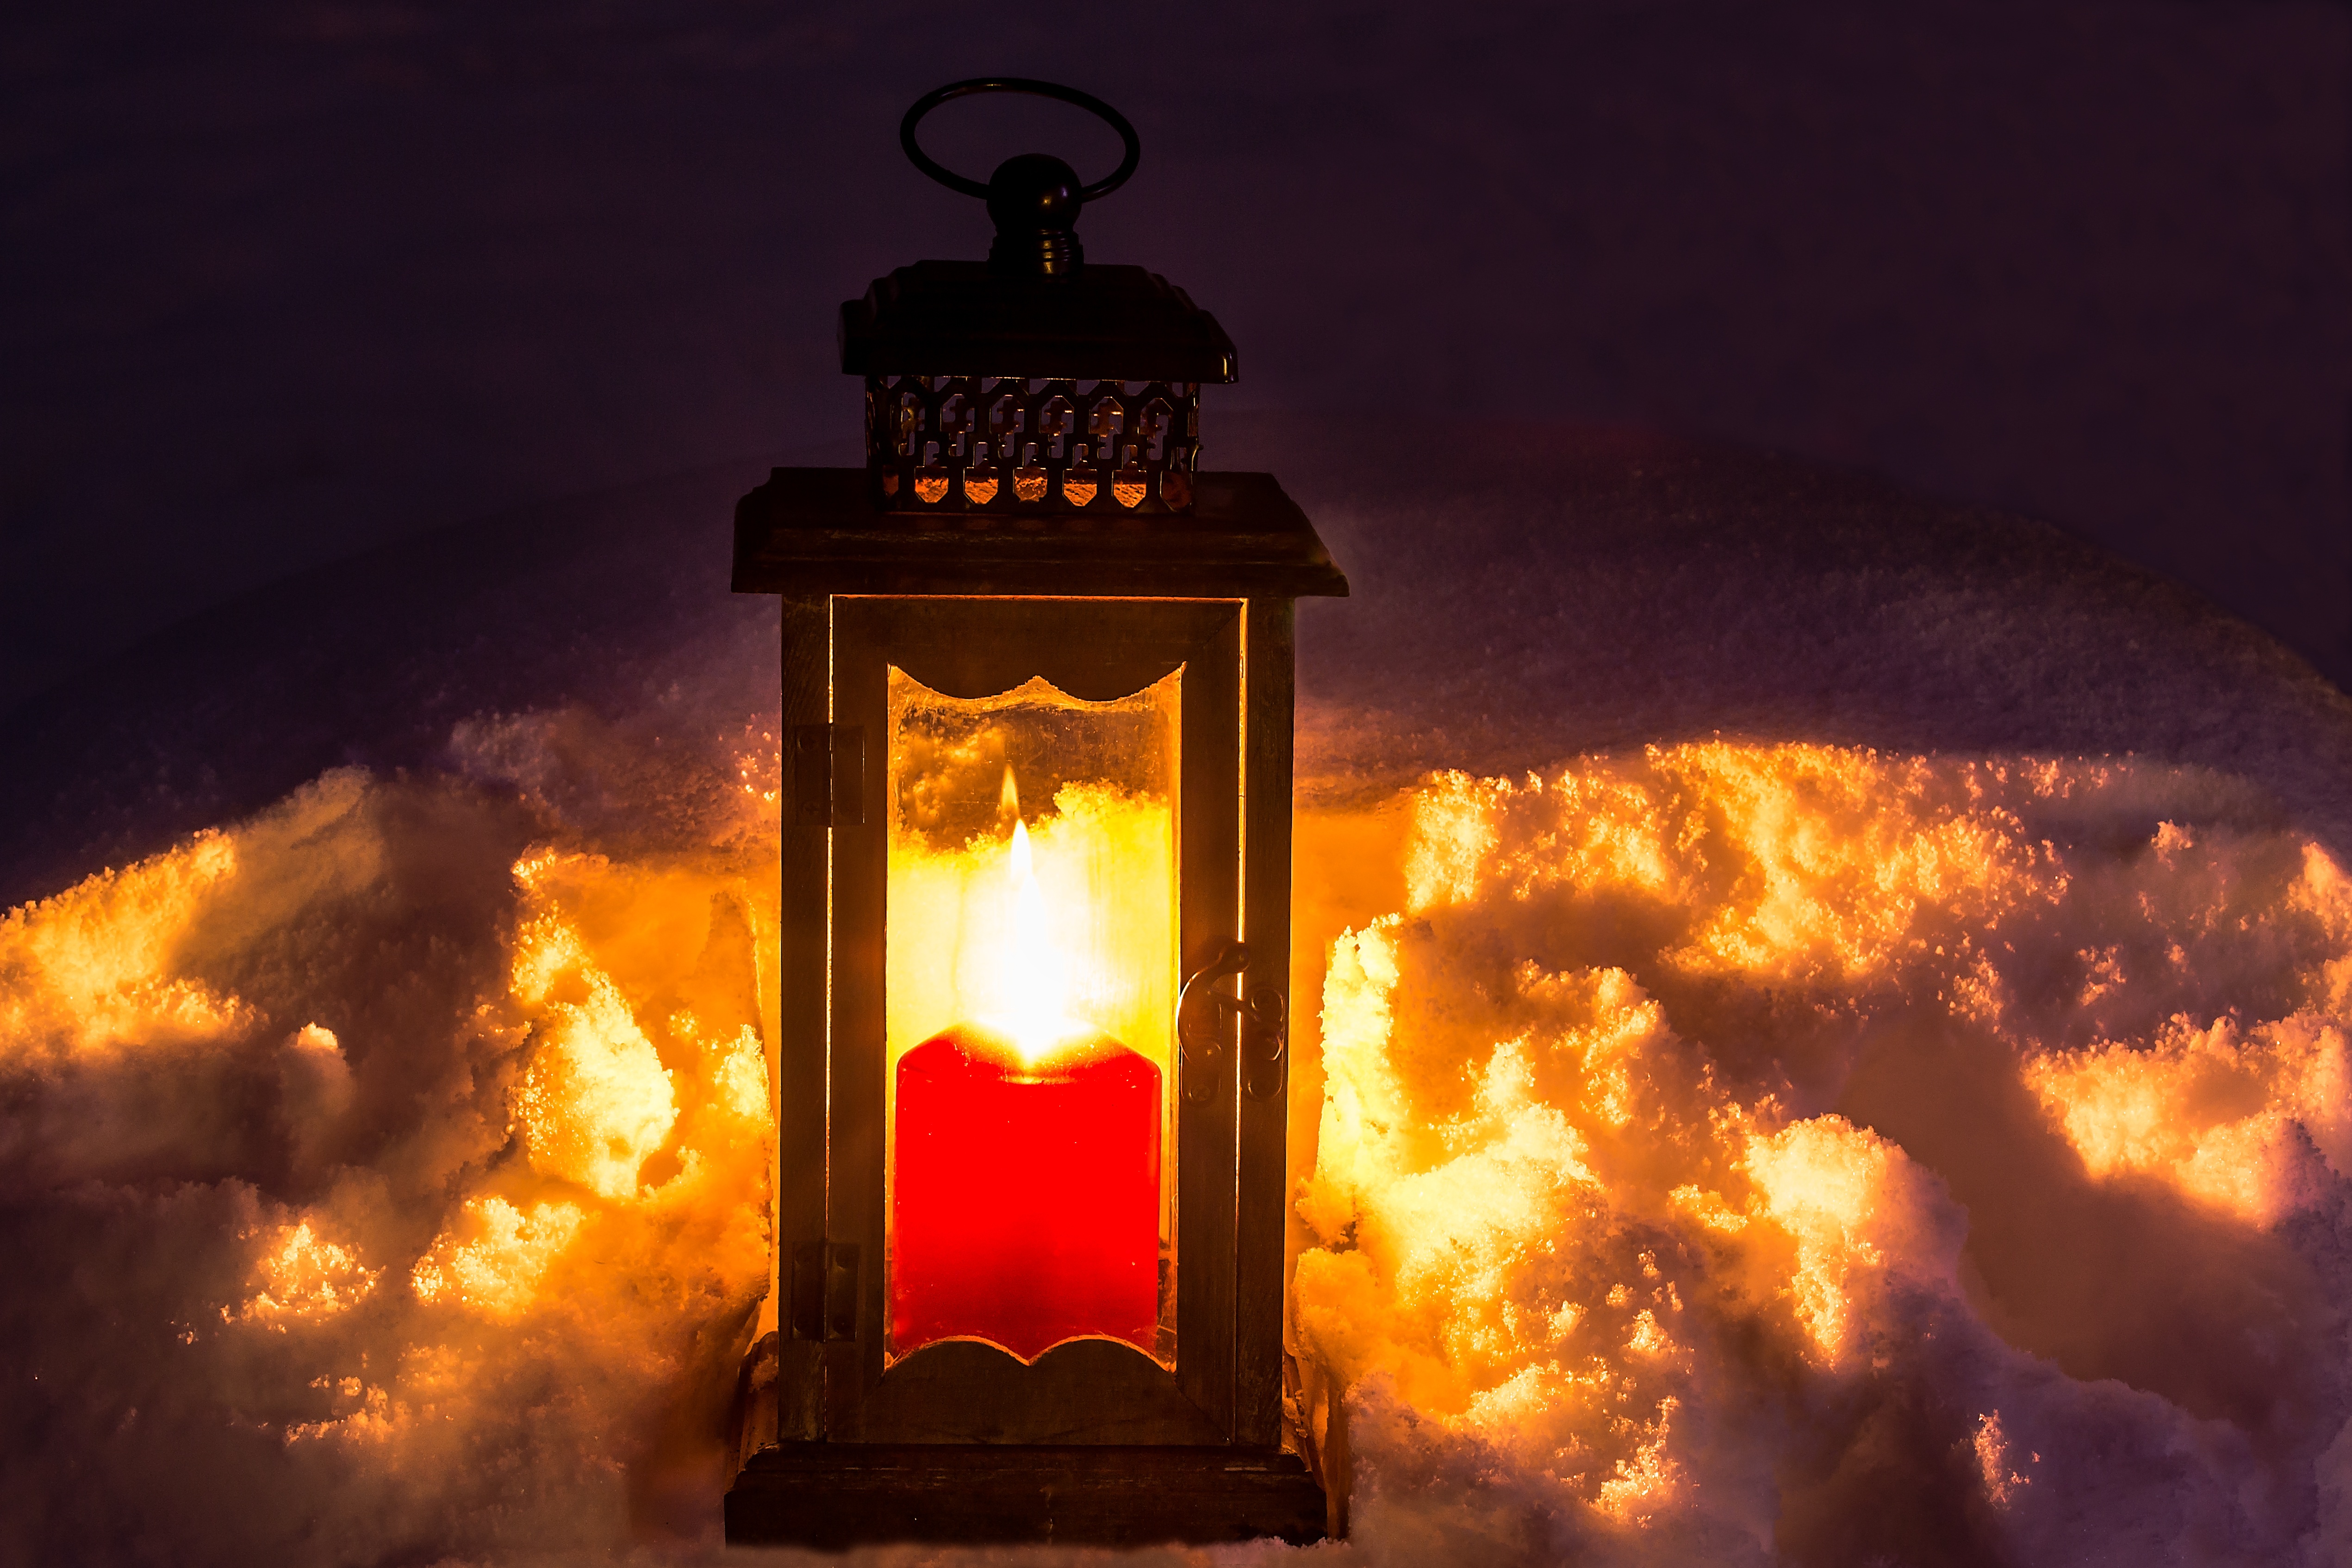
snow, cold, winter, light, sky, night, lantern, tower, flame, romance, snowy, darkness, candle, lighting, heat, burn, light fixture, mood, candlelight